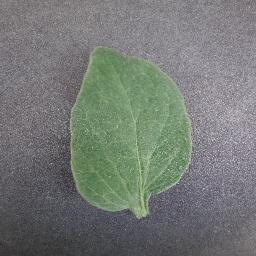
Label: Tomato___healthy